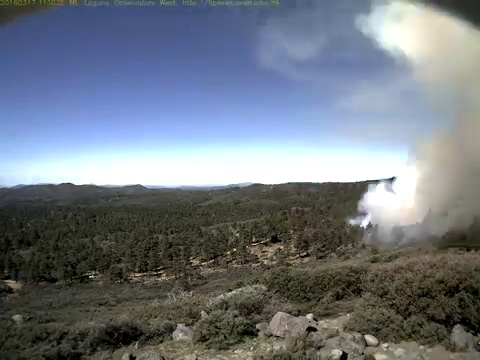
Fire: no
Smoke: yes